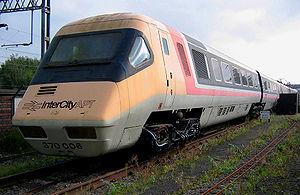
La liste qui suit est une liste de trains à grande vitesse limitée aux rames roulantes conventionnelles qui ont été, sont ou seront en service commercial sous peu.